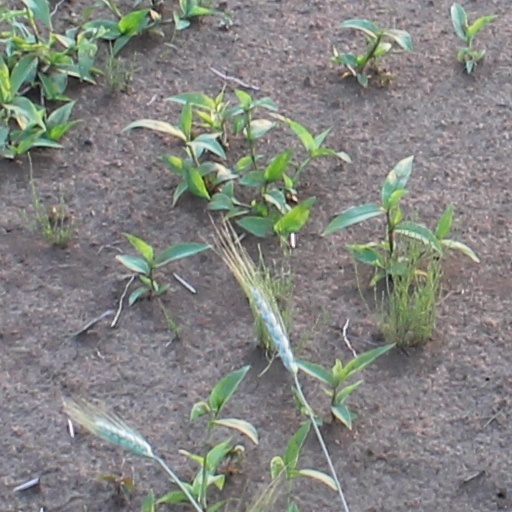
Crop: wheat